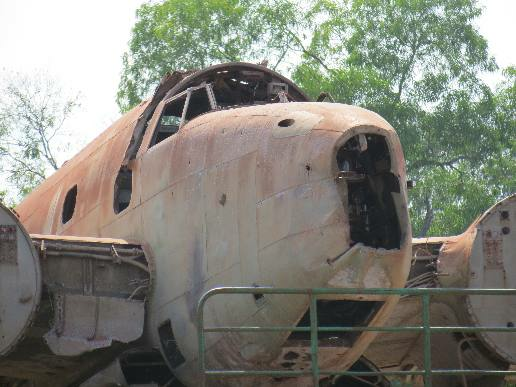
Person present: No